Pinus sibirica

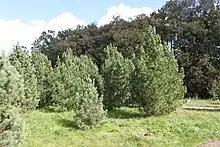
Young trees growing in a park

Siberian pine, "Pinus sibirica", is a popular ornamental tree in parks and large gardens where the climate is cold, such as central Canada, giving steady though not fast growth on a wide range of sites. It is very tolerant of severe winter cold, hardy down to at least –60 °C, and also of wind exposure.